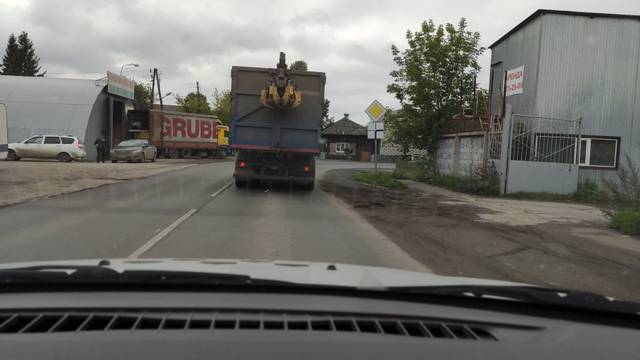
Region: Russia
Coordinates: 58.036, 56.336